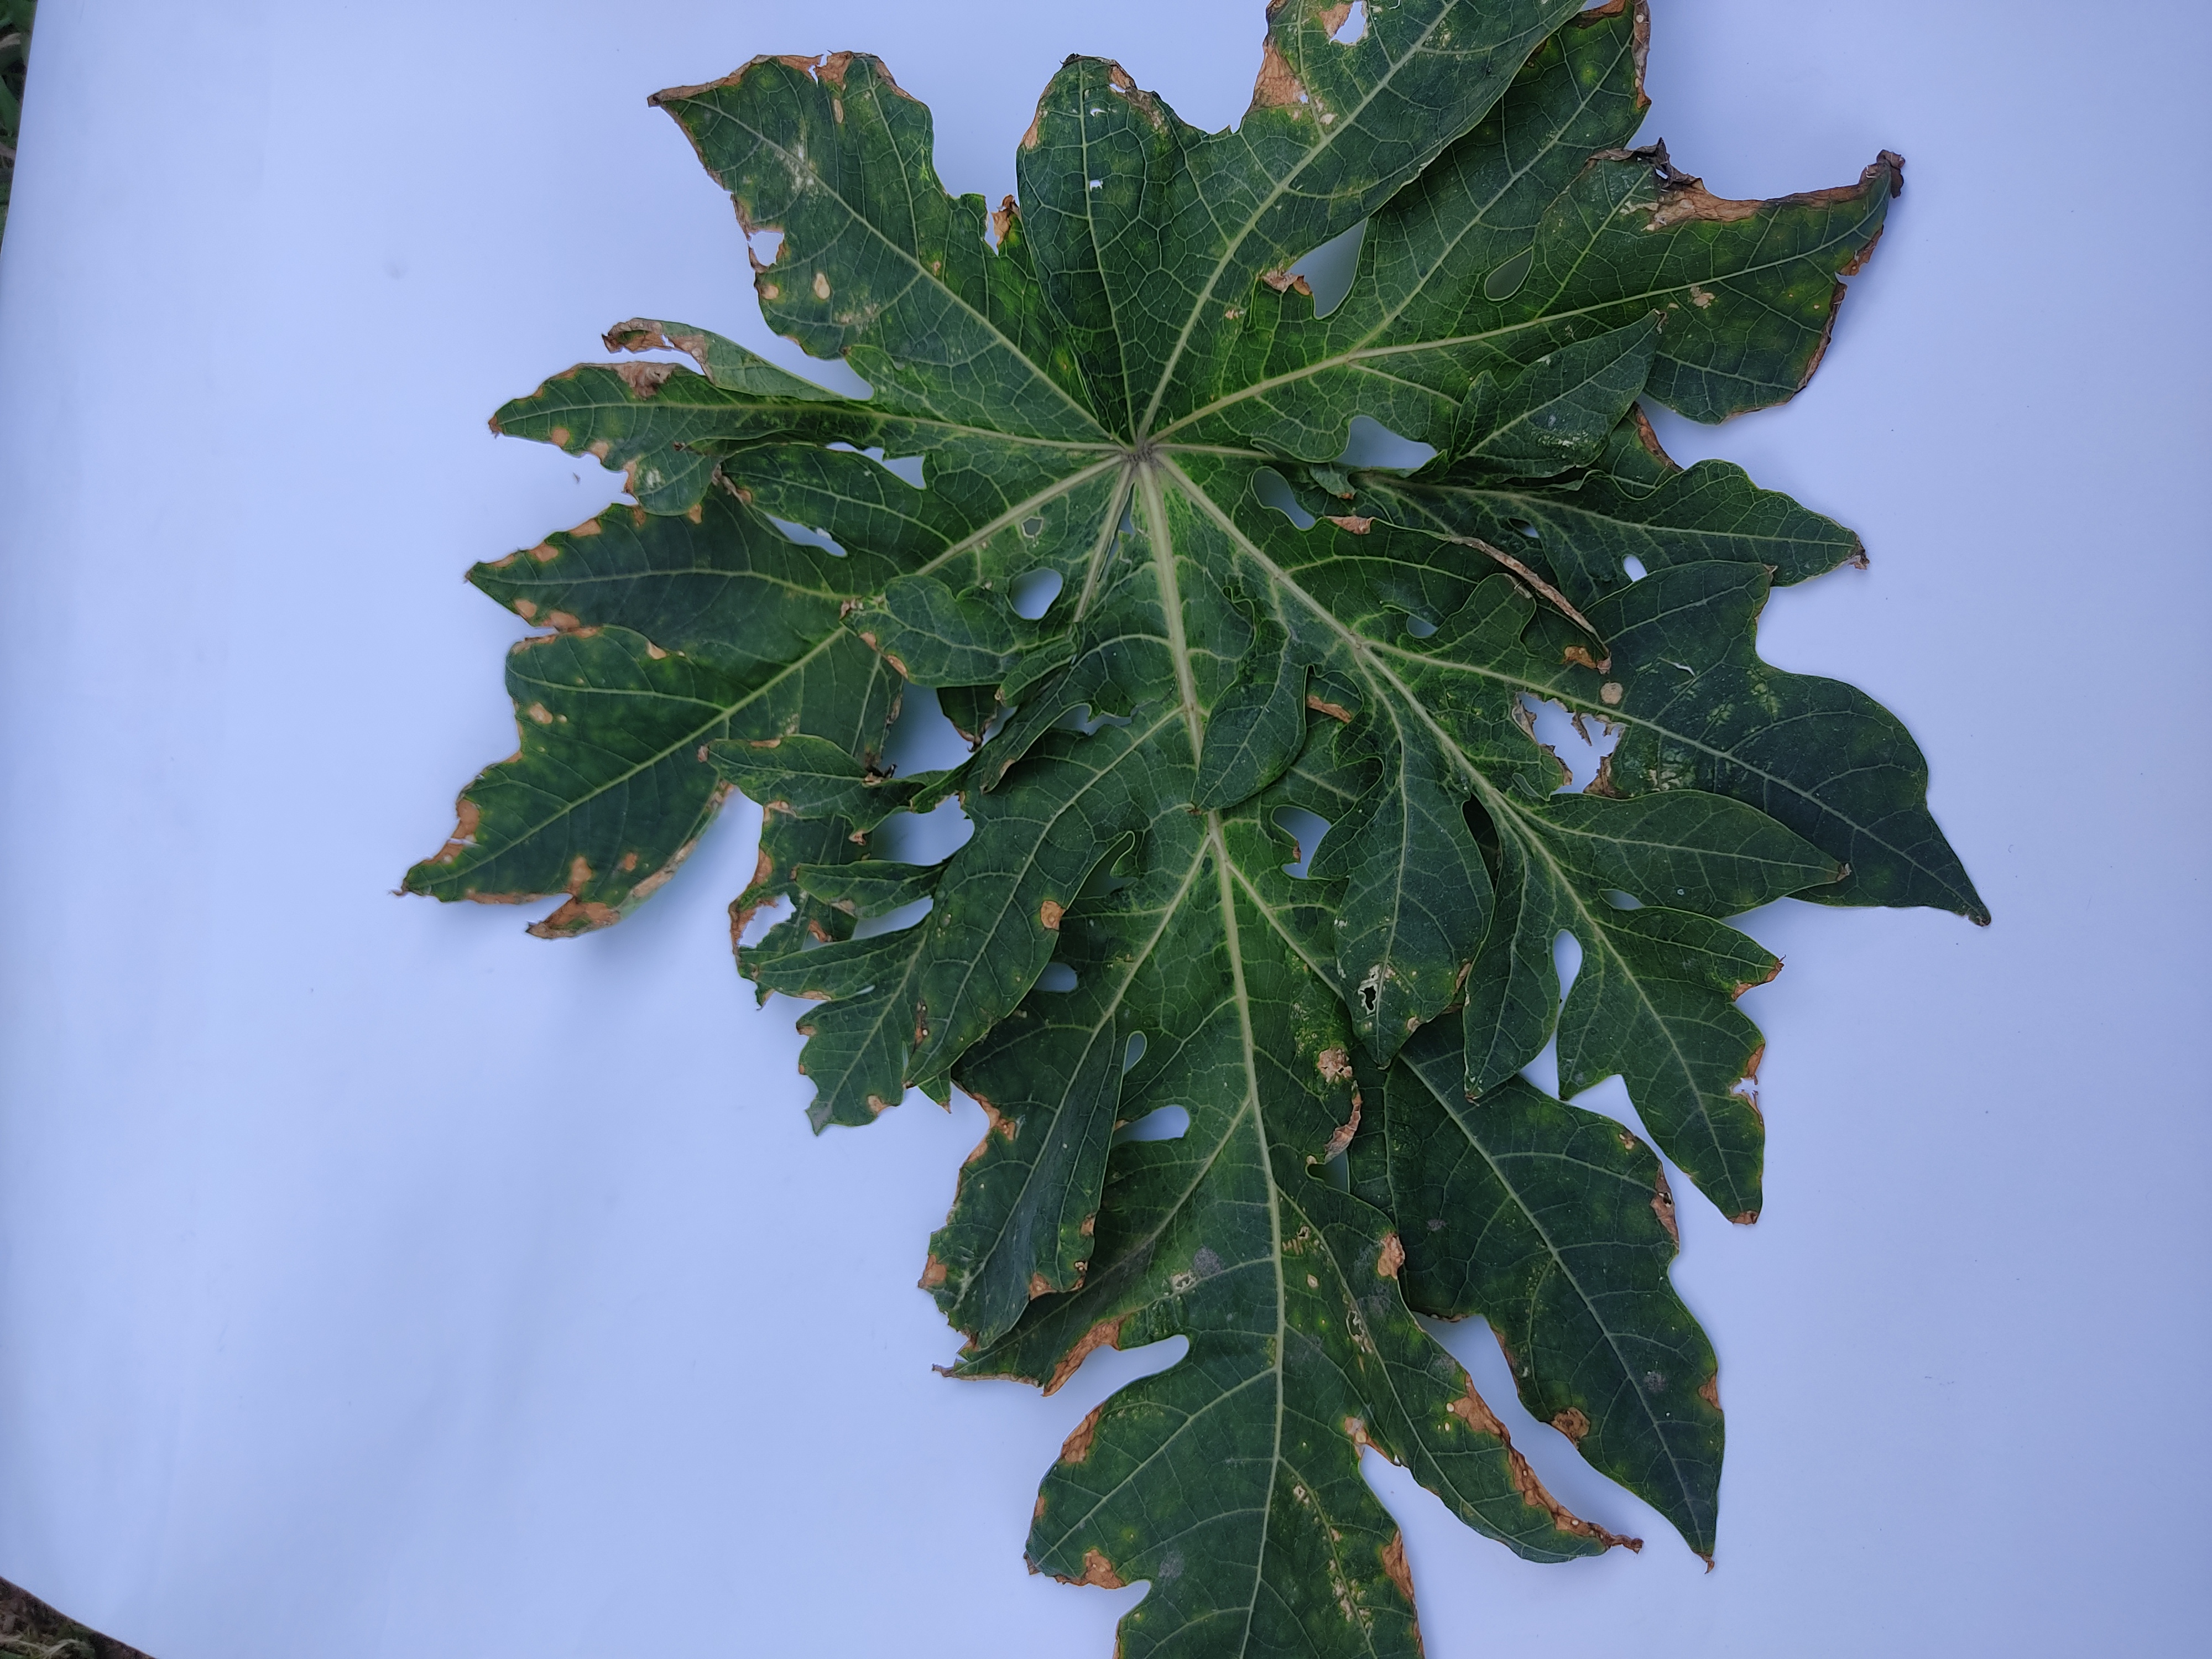
Label: Mite Disease